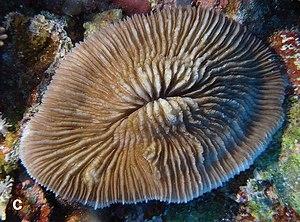
Pleuractis moluccensis est une espèce de coraux appartenant à la famille des Fungiidae.